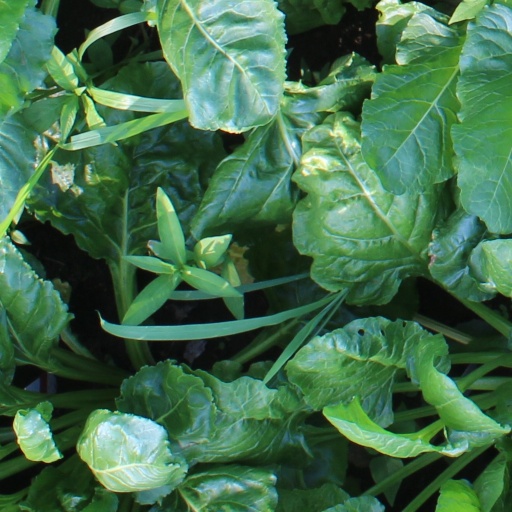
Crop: sugar beet